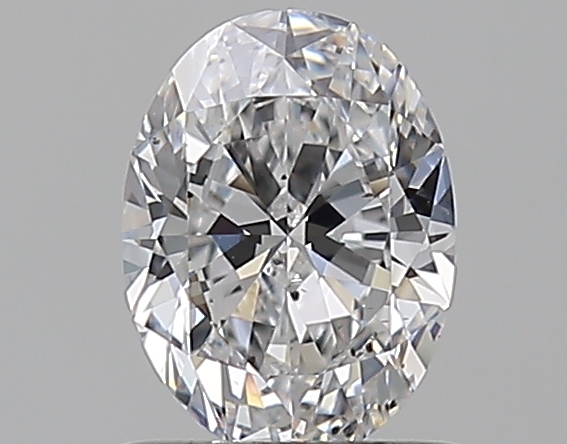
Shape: oval
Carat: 0.73
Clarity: VS2
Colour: D
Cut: EX
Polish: VG
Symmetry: VG
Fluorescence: N
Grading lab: GIA
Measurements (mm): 6.83 x 5.06 x 3.1